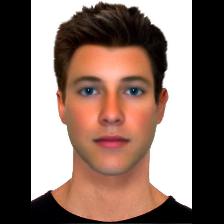
Label: Human